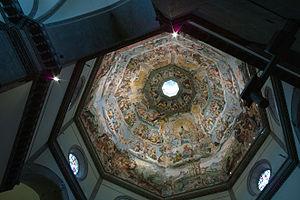
Coupole du Duomo, Santa Maria del Fiore, Florence
La cathédrale Santa Maria del Fiore est la cathédrale/dôme du XIIIᵉ siècle de l'archidiocèse de Florence à Florence en Toscane. Située piazza del Duomo dans le centre historique de Florence, elle est accolée au campanile de Giotto et face à la porte du Paradis du baptistère Saint-Jean et à la Loggia del Bigallo. Avec son dôme de l'architecte Filippo Brunelleschi de 1436 qui marque le début de l'architecture de la Renaissance, elle est classée au patrimoine mondial de UNESCO depuis 1982.